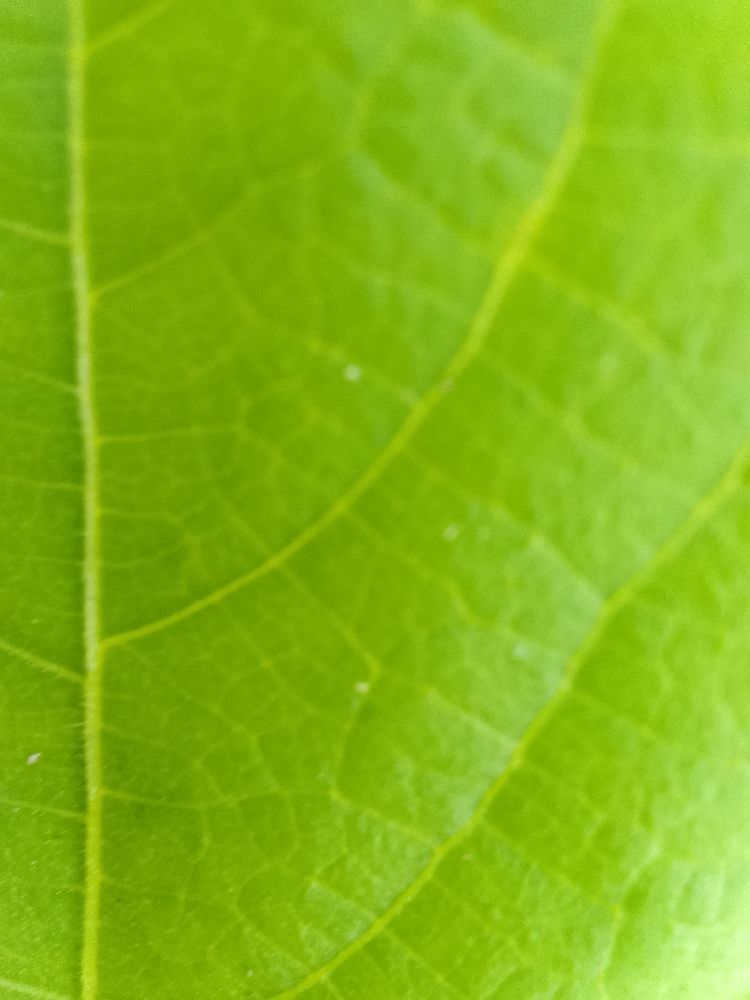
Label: healthy